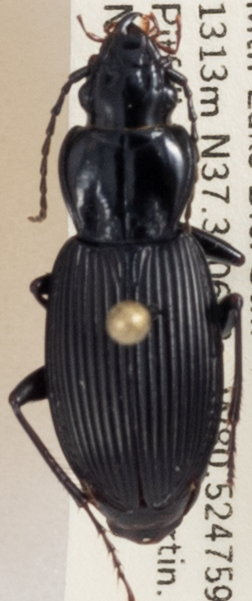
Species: Pterostichus lachrymosus
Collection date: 2019-09-10
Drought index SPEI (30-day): -1.93
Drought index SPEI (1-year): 1.69
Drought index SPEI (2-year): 1.69